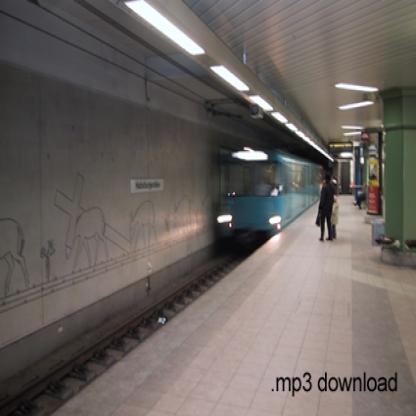
Scene: Indoor